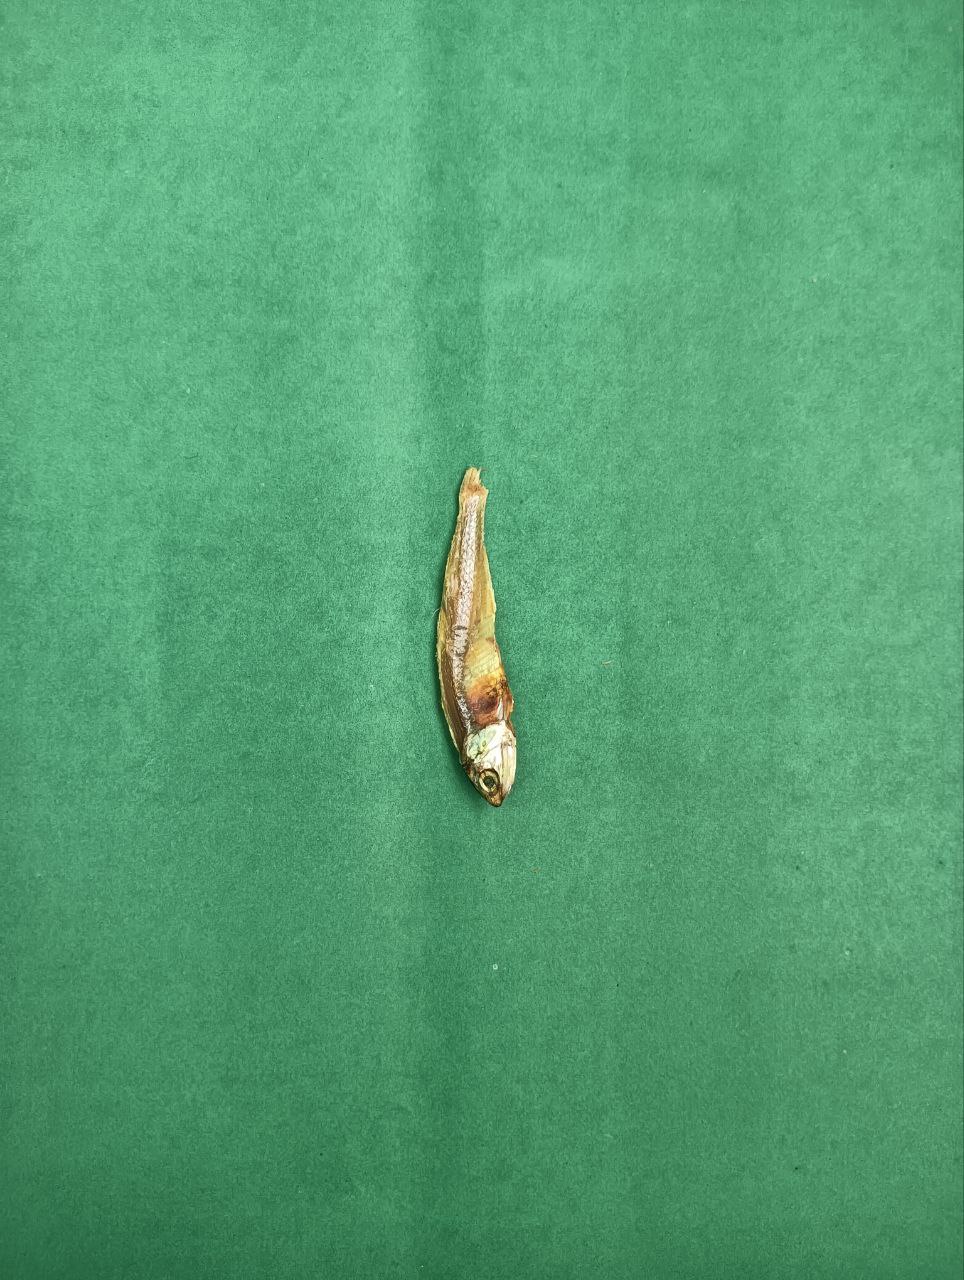
Species: narkeli